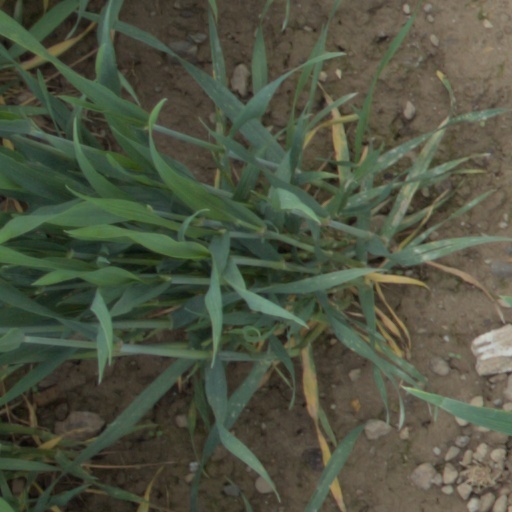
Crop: wheat